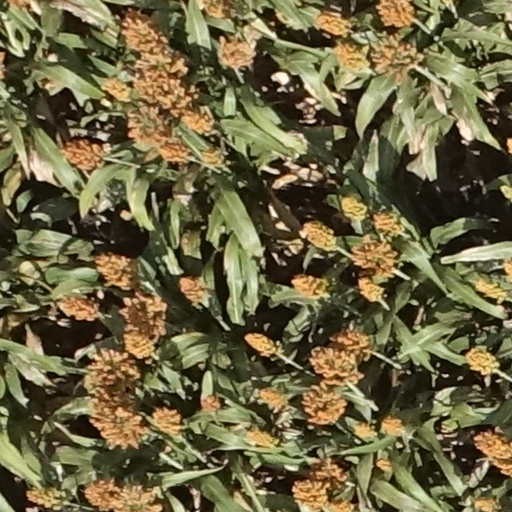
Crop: sorghum